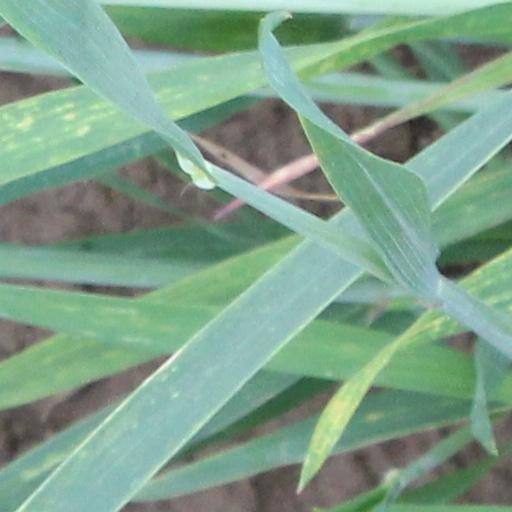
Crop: wheat